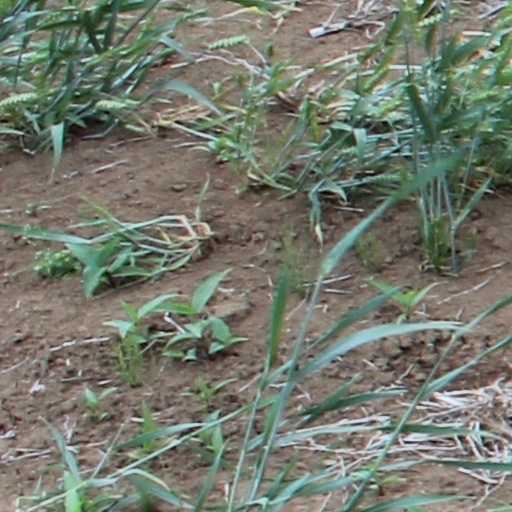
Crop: wheat